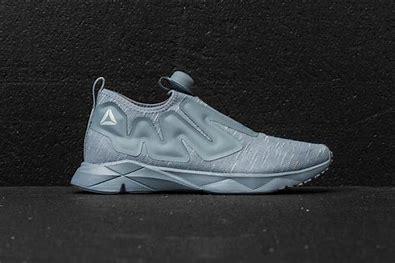
Brand: Reebok
Model: Pump Supreme